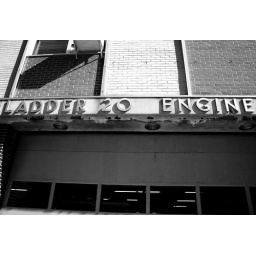
boys in red